Babes on Broadway

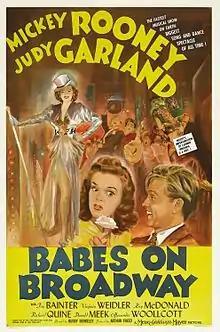
Theatrical film poster by William Rose

Babes on Broadway is a 1941 American musical film starring Mickey Rooney and Judy Garland and directed by Busby Berkeley, with Vincente Minnelli directing Garland's big solo numbers. The film, which features Fay Bainter and Virginia Weidler, was the third in the "Backyard Musical" series about kids who put on their own show, following "Babes in Arms" (1939) and "Strike Up the Band" (1940). Songs in the film include "Babes on Broadway" by Burton Lane (music) and E.Y. "Yip" Harburg (lyrics), and "How About You?" by Lane with lyrics by Ralph Freed, the brother of producer Arthur Freed. The movie ends with a minstrel show performed by the main cast in blackface.